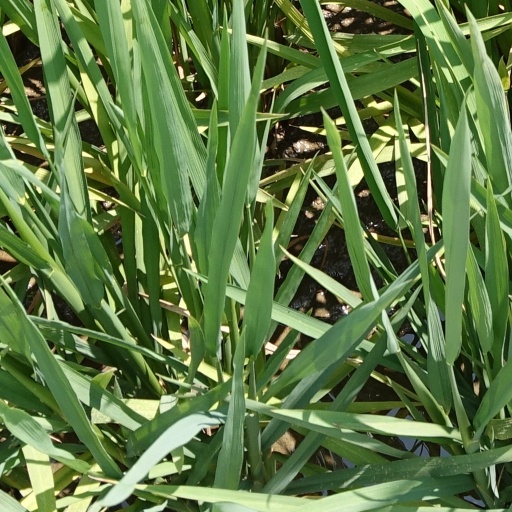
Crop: rice